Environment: real
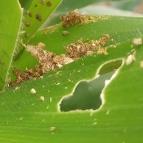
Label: fall_armyworm